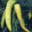
Label: sweet_pepper